Leningrad Zoo

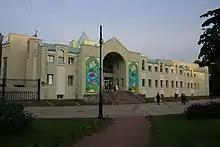
View of the entrance to the Exotarium

At this time, the majority of buildings and facilities were in unsatisfactory condition. Therefore, the decision was made to carry out complete renovation work, which started in 1967. Since the renovation was planned to last 3 to 5 years, the plan was to construct new buildings on site of the old ones. The fact that the work took such a long time was one of the main reasons for the decline of such an excellent collection of animals, and the majority of difficulties in the further acquisition of animals. The zoo lost both its elephant and hippo enclosures. The hippopotamuses were moved to Kiev, the rhinoceros was moved to Belarus, and the African elephant to Tashkent. By 1988 only 8 buildings had been built as part of the renovations. In 1996, construction of a Terrarium begun, but this was stopped due to lack of funding. This building was only opened for visitors in 2007, renamed as ‘Exotarium’, which houses fish, snakes, lizards, turtles, crocodiles and other animals. In 2005 the government developed a strategy to develop Leningrad Zoo at its historical site, where it is currently located.